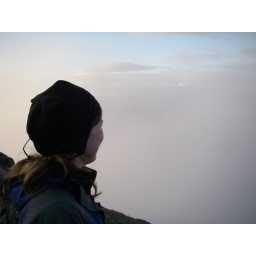
Maggie in cloud castle